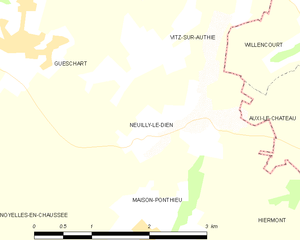
Carte des communes françaises Neuilly-le-Dien